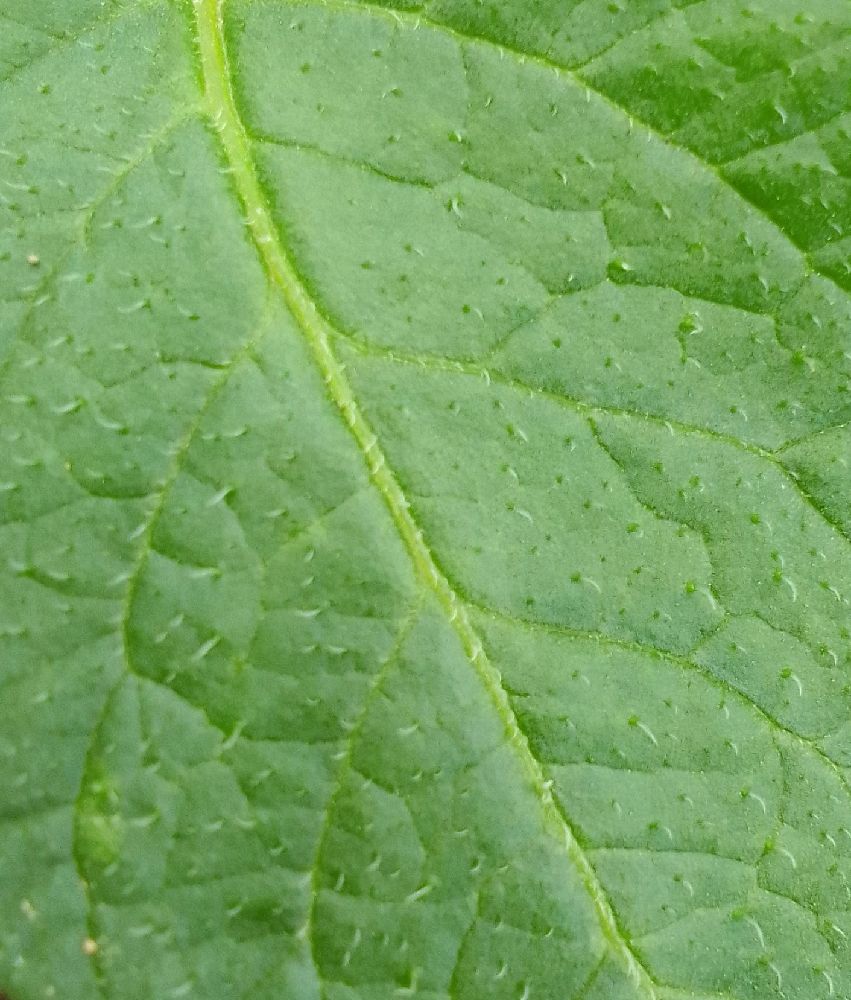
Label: Healthy